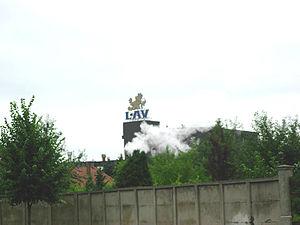
Čelarevo est une localité de Serbie située dans la province autonome de Voïvodine. Elle fait partie de la municipalité de Bačka Palanka dans le district de Bačka méridionale. Au recensement de 2011, elle comptait 4 831 habitants.